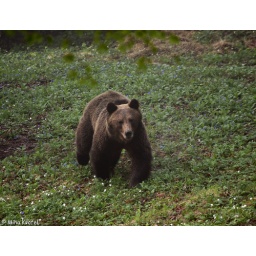
European brown bear Ursus arctos in Northern Dinaric Mts Slovenia